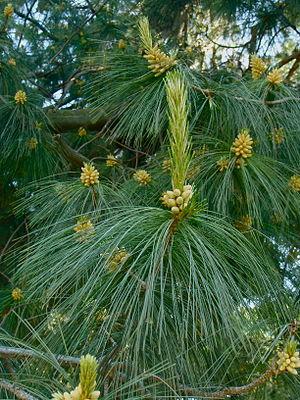
Pinus wallichiana A.B.Jacks., pin de l'Himalaya, planté au Jardin des Plantes de Paris en 1844